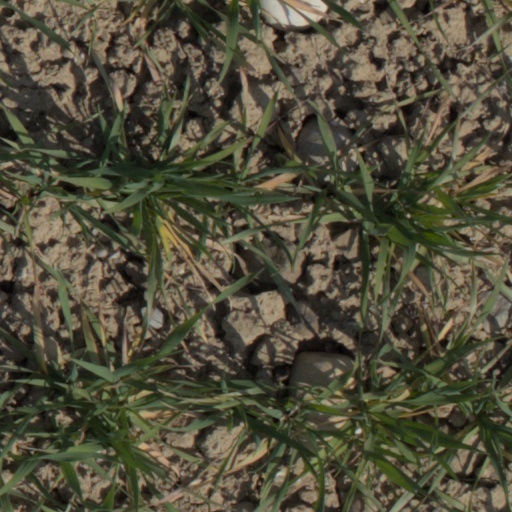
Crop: wheat